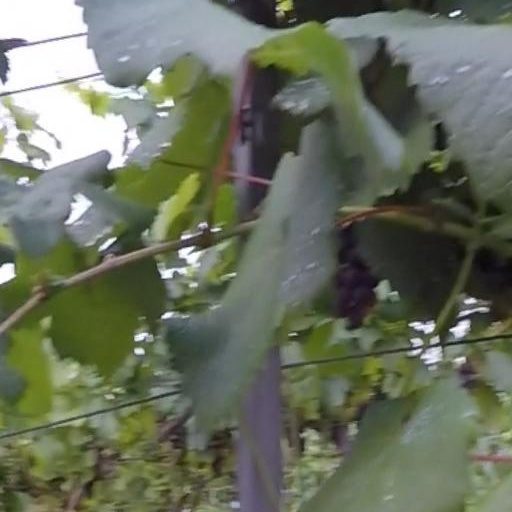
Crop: grape